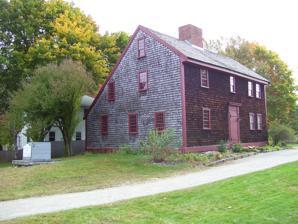
Building: Parker Tavern
Country: United States of America
Year built: 1694
United States historic place Parker Tavern U.S. National Register of Historic Places Parker Tavern in 2008 Show map of Massachusetts Show map of the United States Location 103 Washington Street, Reading, Massachusetts Coordinates 42°31′14.75″N 71°6′24.18″W / 42.5207639°N 71.1067167°W / 42.5207639; -71.1067167 Built 1694 Architectural style Colonial MPS Reading MRA (AD) NRHP reference No. 75000286 Added to NRHP August 19, 1975 The Parker Tavern is a historic house museum in Reading, Massachusetts , United States.  Built in 1694, it is the oldest extant structure in Reading. The saltbox was built by Abraham Bryant, a farmer and blacksmith , and Ephraim Parker operated a tavern on the premises in the 18th century.  It has been a local history museum since 1923, and was listed on the National Register of Historic Places in 1975. Description and history The Parker Tavern is located on the south side of Washington Street, west of Main Street and a short way south of the Reading MBTA station .  It is set near the back of a level, grassy lot, and faces west.  It is a 2 + 1 ⁄ 2 -story wood-frame structure, with a side-gable roof, wooden-shingle siding, and a granite foundation.  The front facade is four bays wide, with two windows to the left of the entrance and one to the right.  The door and window surrounds are plain.  The building has an integral leanto at the rear, giving it a classic New England saltbox appearance. In 1693 Abraham Bryant, a blacksmith, acquired the land on which the house stands, and was taxed a substantially larger amount the following year, suggesting the house was built by 1694.  His heirs remained in the house until the 1730s, after which it was owned by Ebenezer Nichols, a tanner prominent in the civic affairs of the town. Ephraim Parker, the great-grandson of Thomas Parker , who was one of the founders of Reading, was the next owner, living here until his death in 1804.  Parker was licensed to operate a tavern on the premises between 1770 and 1785.  He served in the Battle of Lexington and Concord at the start of the American Revolutionary War , and hosted as a prisoner of war Colonel Archibald Campbell , whose regiment had been captured aboard ship in Boston Harbor in 1776.  Campbell remained at the tavern until 1778, when he was exchanged for Ethan Allen . For most of the 19th century the house was owned by the Sweetser family. It was acquired by the town in 1916, and sold to the Reading Antiquarian Society in 1923 for a nominal sum.  The society has since operated the property as a historic house museum, generally open on Sundays from 2 to 5 pm between May and October. See also List of the oldest buildings in Massachusetts National Register of Historic Places listings in Reading, Massachusetts National Register of Historic Places listings in Middlesex County, Massachusetts References